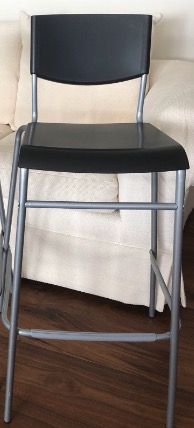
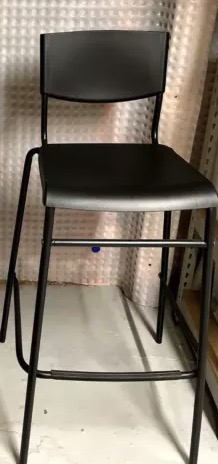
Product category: stool
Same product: no